Ted Manson

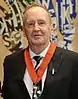
Manson in 2022

Manson was born in Ōtāhuhu in 1954, the son of Rae and Colin Manson. He grew up in a state house in the Auckland suburb of Ōrākei, and was educated at Selwyn College. He went on to study valuation at the University of Auckland.